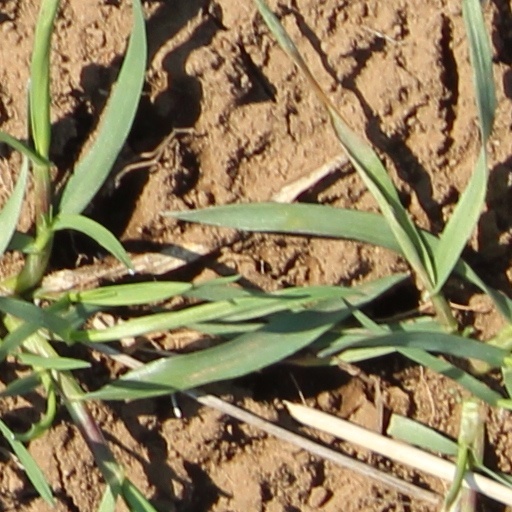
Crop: wheat